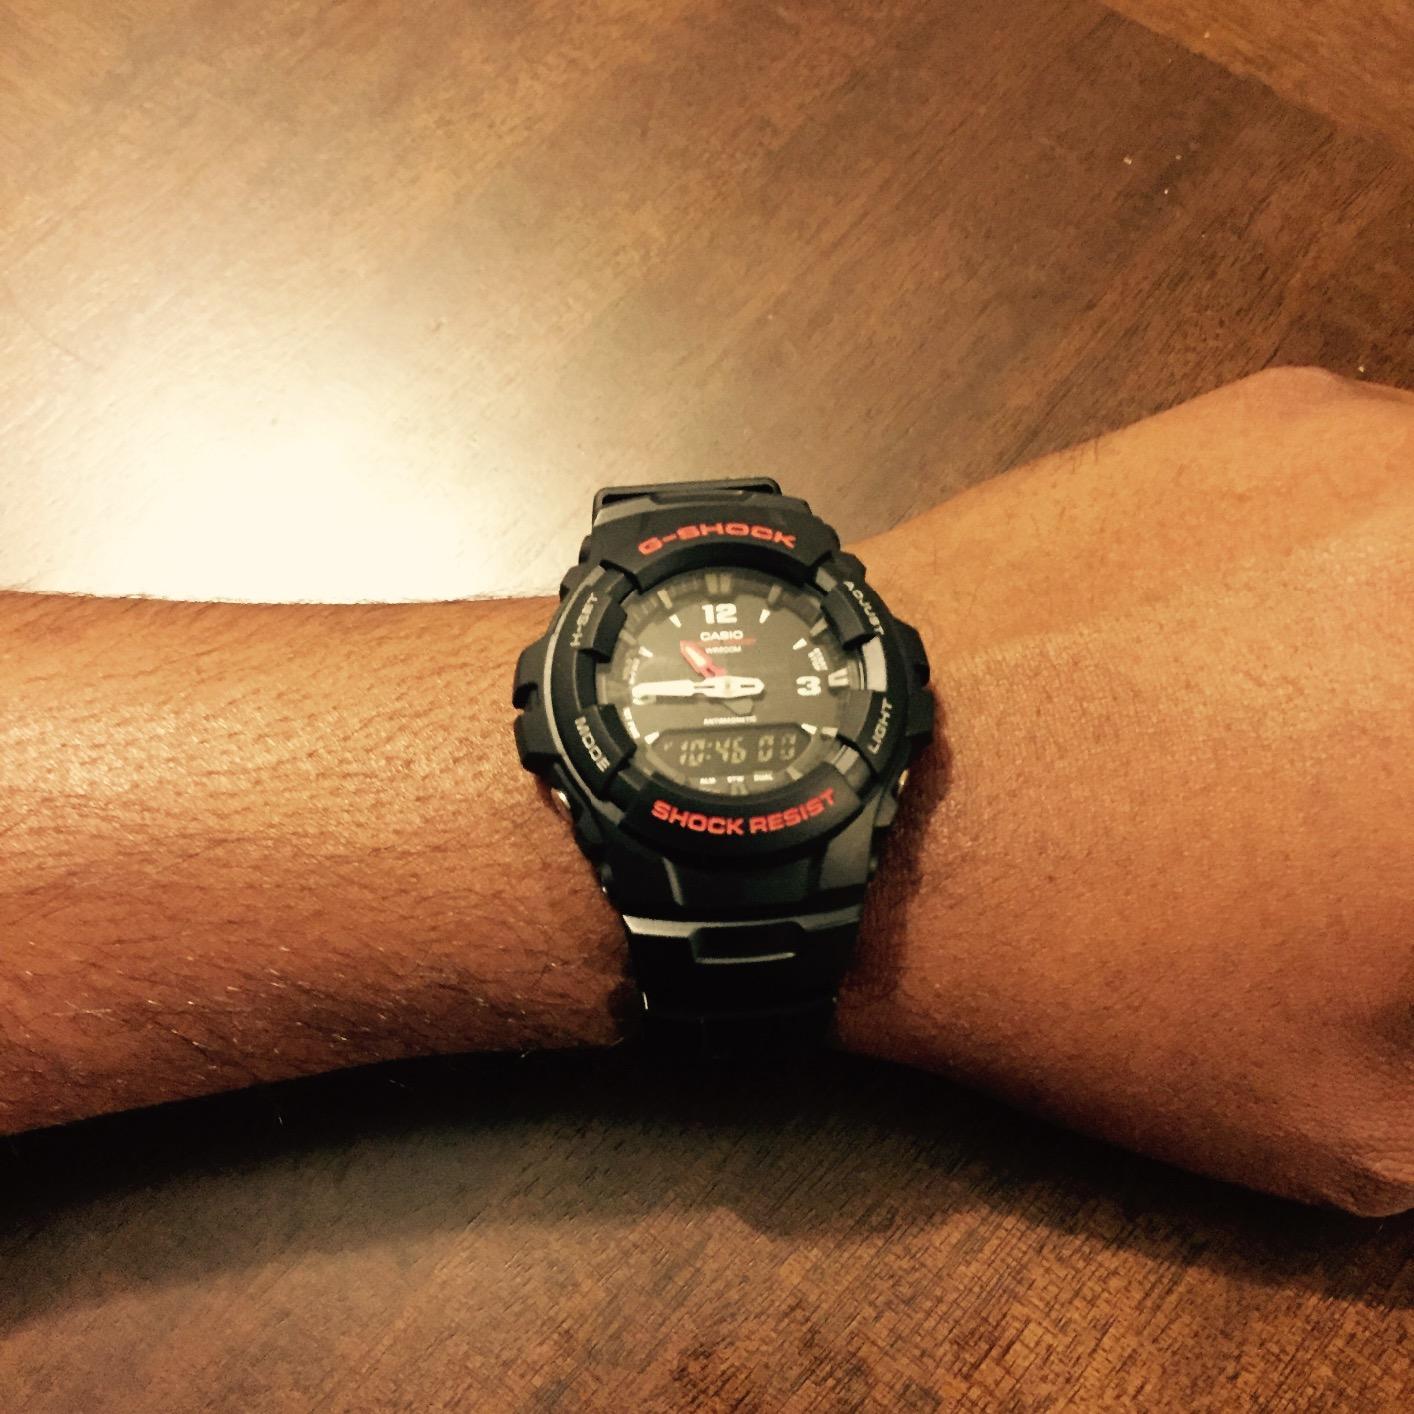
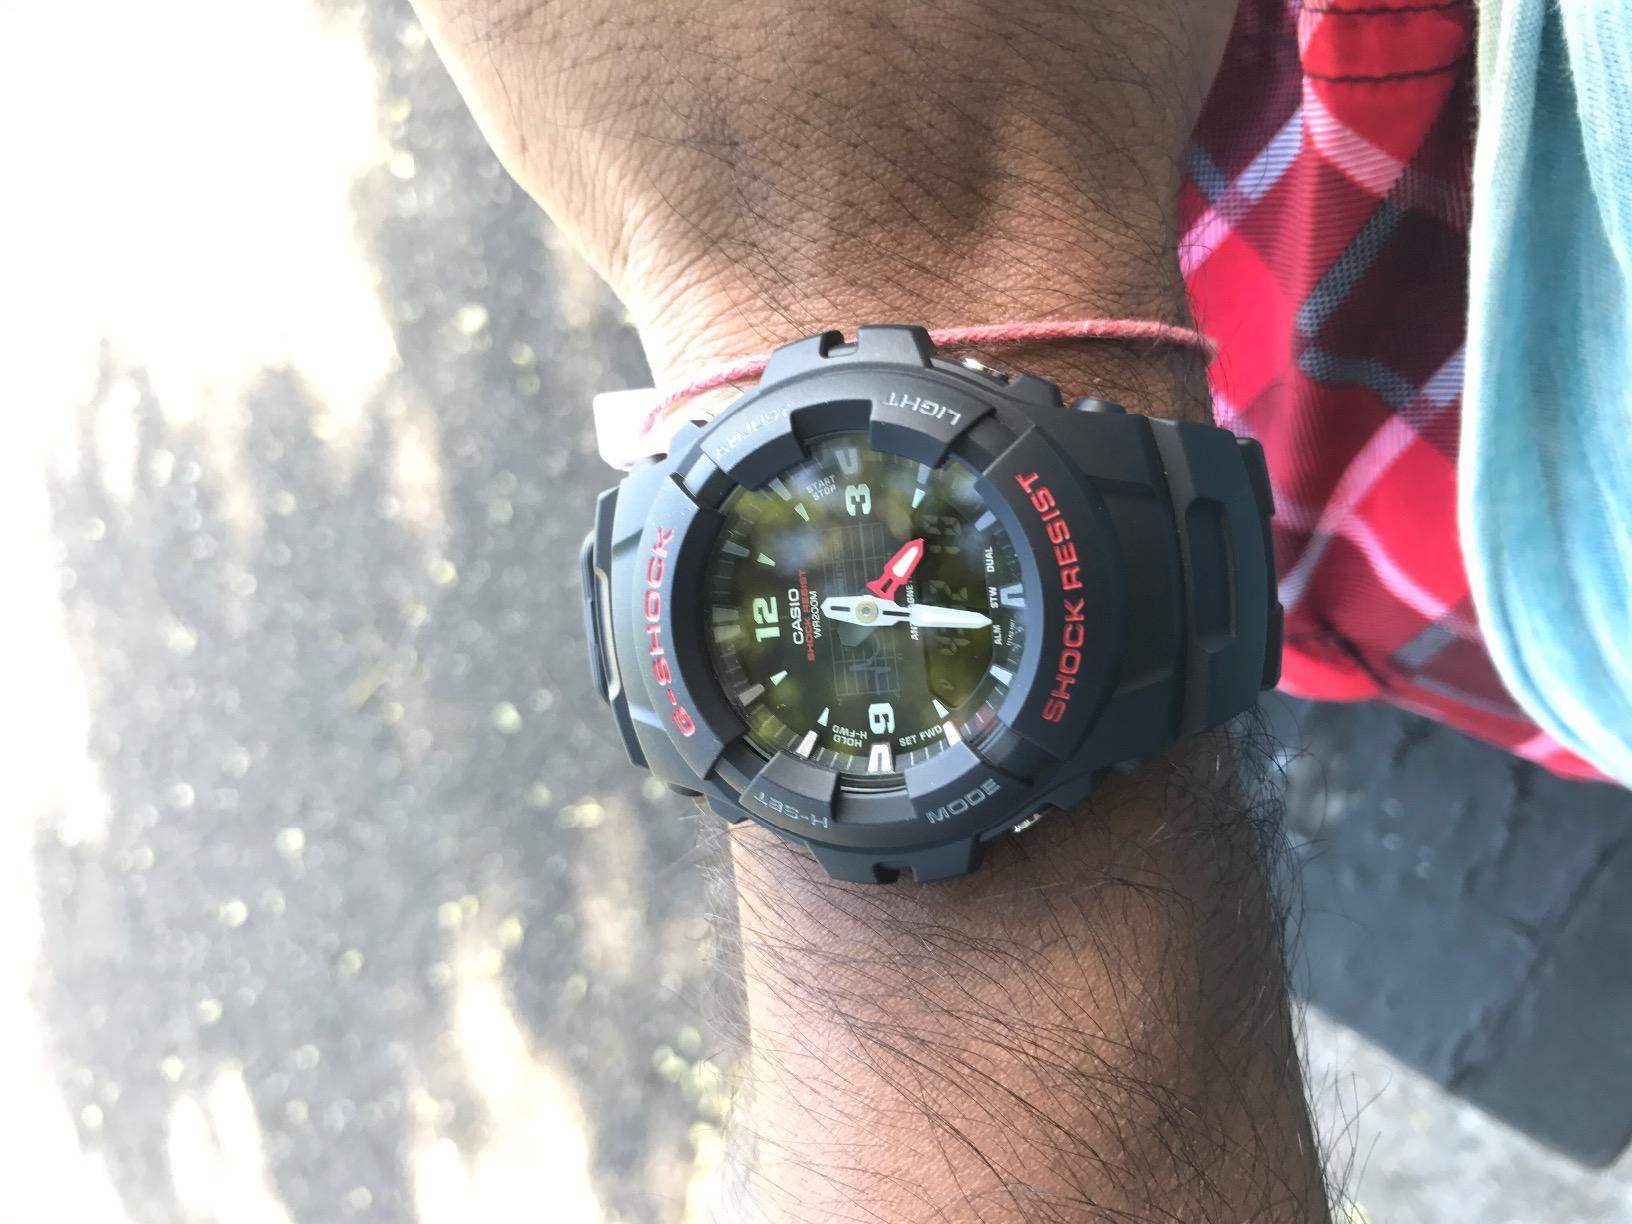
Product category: accessories_watch
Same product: yes